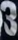
Number: 3